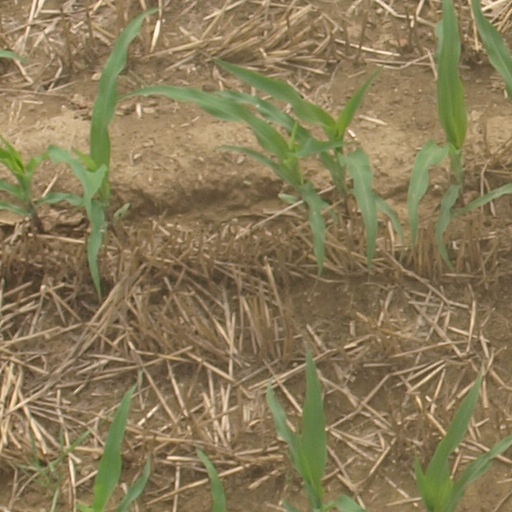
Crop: maize; corn